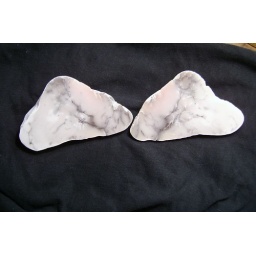
A huge Datolite from under water off the coast of Isle Royale